2S4 Tyulpan

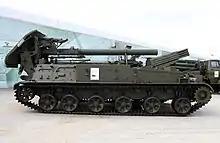
The 2S4 in profile

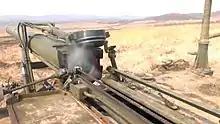
The 2S4 is breech loaded with the tube in horizontal

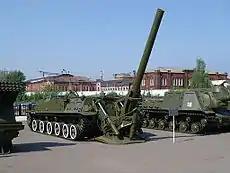
The Tyulpan in deployed position.

The primary ammunition for the weapon is the high-explosive (HE) 53-F-864 mortar round, which has a total weight of . The GMWZ-7 fuze can be set either to have a delayed action or to detonate on contact. The weapon uses a five-part propelling charge system, which varies the muzzle velocity from and grants a range of up to . Another basic type of ammunition used is a HE fragmentation RAP round weighing with a maximum range of . Minimum range is .